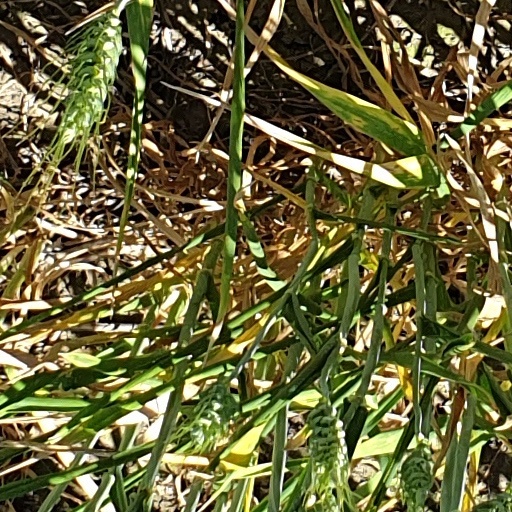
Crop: wheat